Epigram (newspaper)

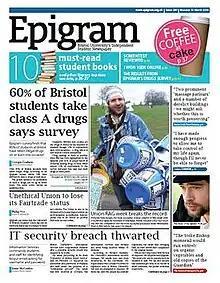
Epigram's front cover, December 2022

Epigram is an independent student newspaper of the University of Bristol. It was established in 1988 by James Landale, now a senior BBC journalist, who studied politics at Bristol. Former editor of "The Daily Telegraph", William Lewis, was a writer for "Epigram" in its early years.